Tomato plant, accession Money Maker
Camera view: tilt-top (135 deg); turntable rotation: 210 degrees
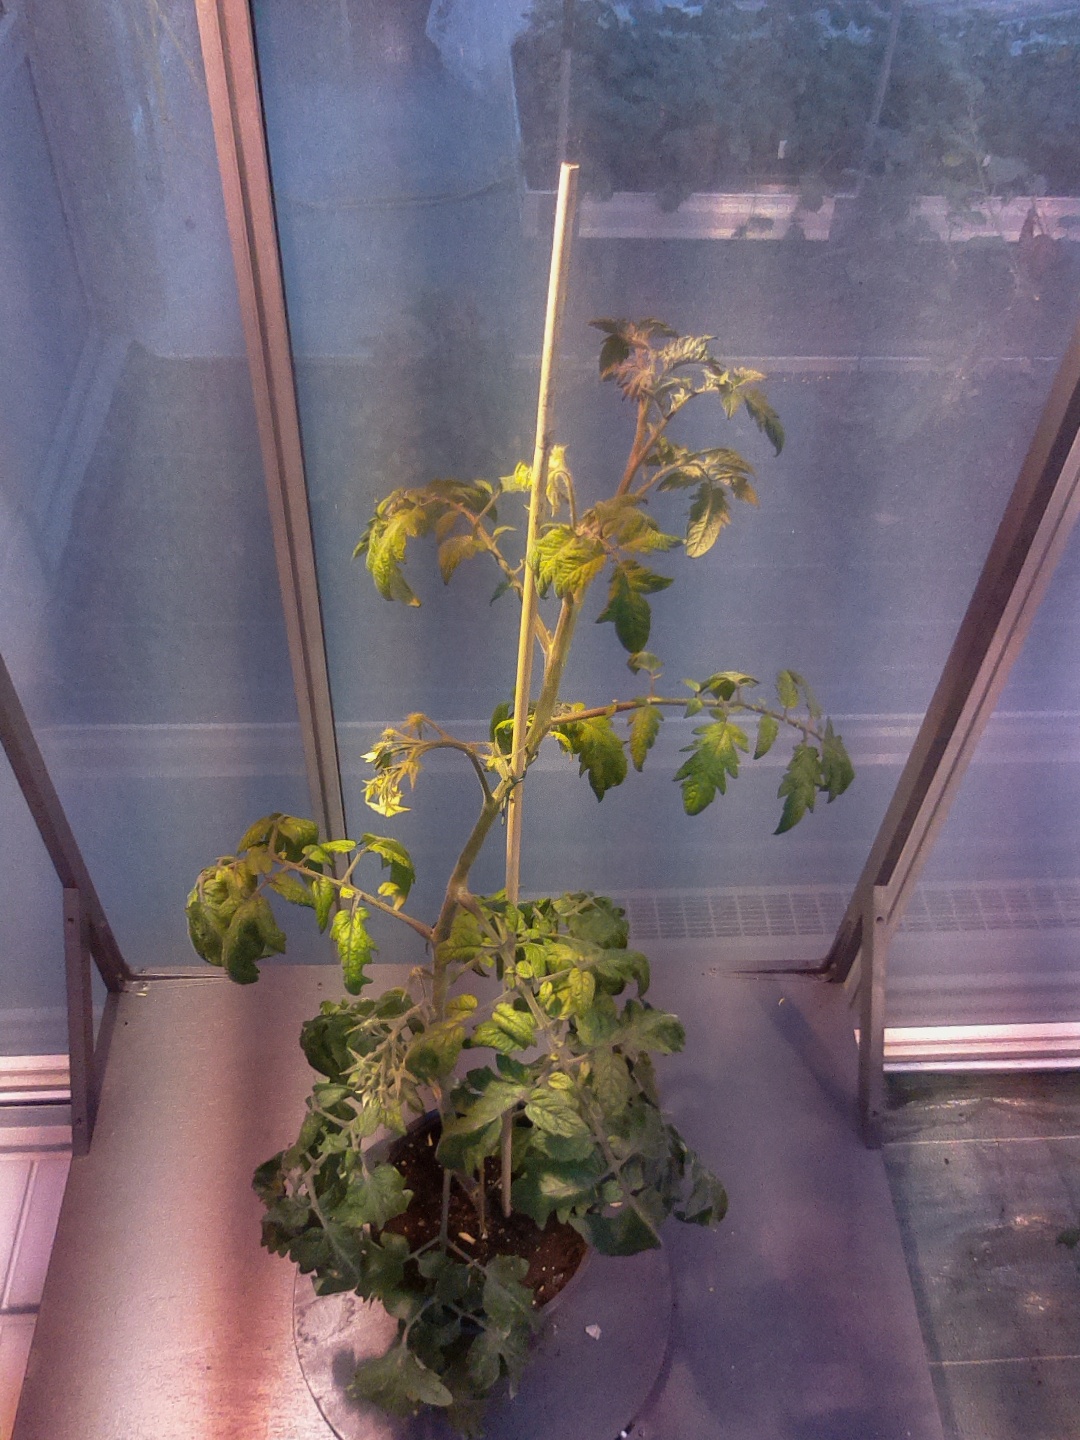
BBCH growth stage 71: 10%-20% of final fruit size